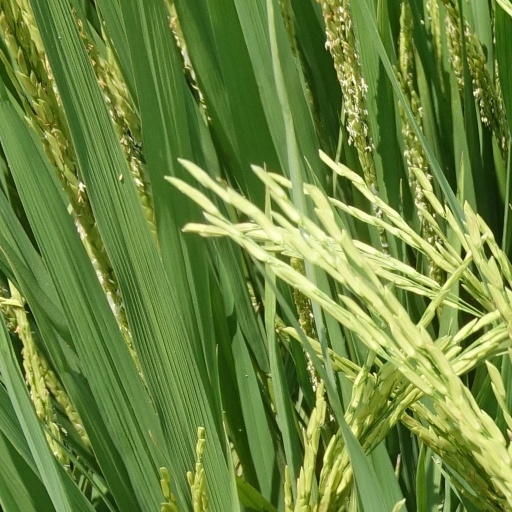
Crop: rice